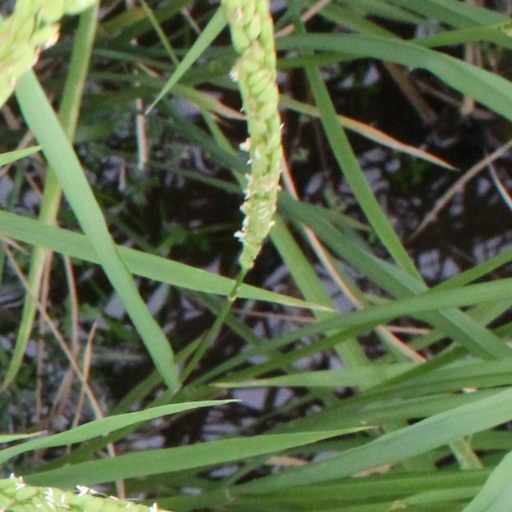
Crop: rice